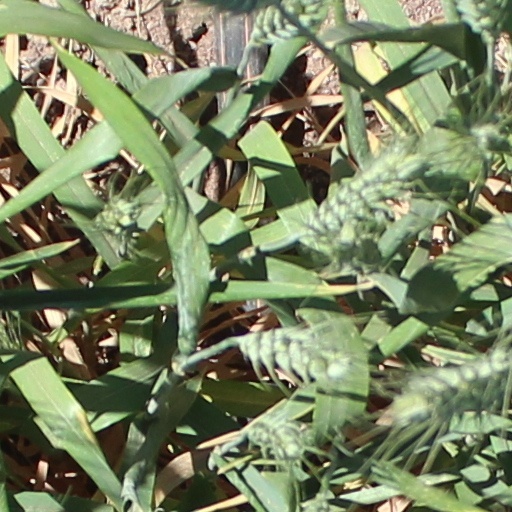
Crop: wheat